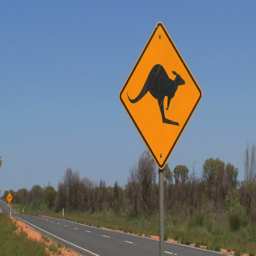
a sign by the road in the outback